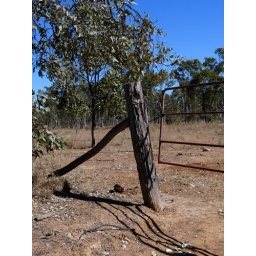
It wouldn't keep sheep in but apparently it keeps the cattle in.